Arthur Cowell-Stepney

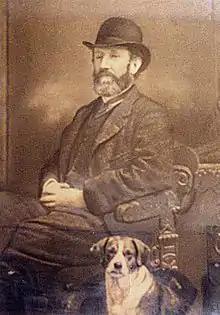
Sir Arthur Cowell-Stepney and his dog.

Sir Emile Algernon Arthur Keppel Cowell-Stepney, 2nd Baronet (26 December 1834 – 2 July 1909) was a British landowner and Liberal politician. He was the youngest son of Sir John Stepney Cowell-Stepney (1791–1877).